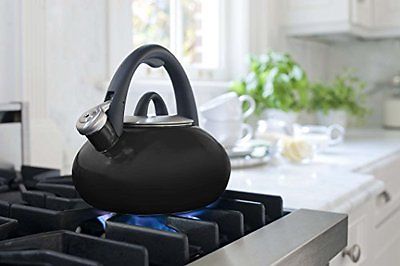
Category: kettle